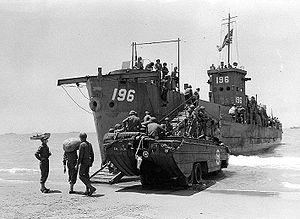
La participation de l'Italie à la Seconde Guerre mondiale était caractérisée par un cadre complexe d'idéologie, de politique et de diplomatie, tandis que ses actions militaires étaient souvent fortement influencées par des facteurs externes. L'Italie a rejoint la guerre en tant que l'une des puissances de l'Axe en 1940, lors de la reddition de la France, avec un plan de concentration des forces italiennes en vue d'une offensive majeure contre l'Empire britannique en Afrique et au Moyen-Orient, tout en s'attendant à l'effondrement du Royaume-Uni sur le théâtre européen. Les Italiens ont bombardé la Palestine mandataire, envahi l'Égypte et occupé le Somaliland britannique en remportant ses premiers succès. Cependant, les actions allemandes et japonaises en 1941 ont conduit respectivement à l'entrée de l'Union soviétique et États-Unis dans la guerre, ruinant ainsi le plan italien et reportant indéfiniment l'objectif de forcer la Grande-Bretagne à accepter un traité de paix négocié.